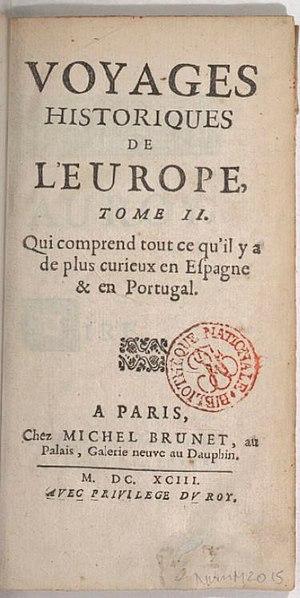
Couverture du tome 2 du livre Voyages historiques de l'Europe par Claude Jordan (vers 1659 - vers 1727), ouvrage de 8 volumes (Gallica)
Claude Jordan est un imprimeur, libraire et journaliste français.